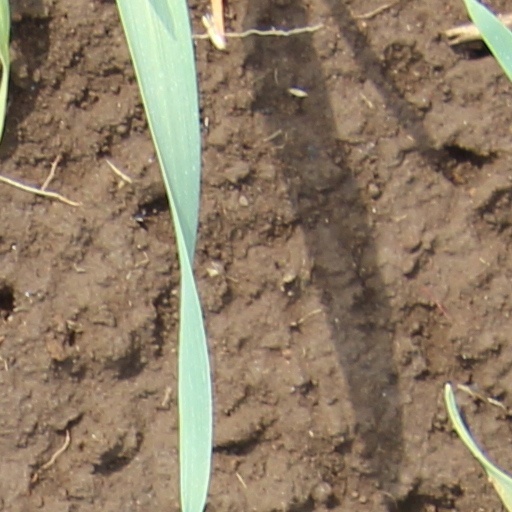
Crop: wheat